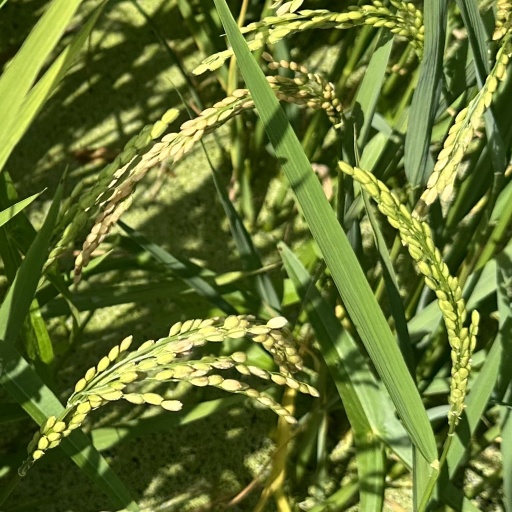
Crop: rice